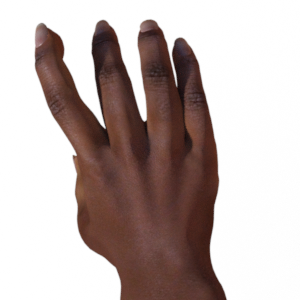
Label: paper